Aprey Faience

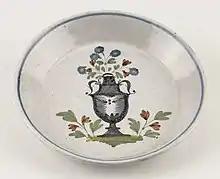
Bowl, c. 1830

The pottery produced at this factory were styled after early Strasbourg pieces, typically with decorations of birds or flowers. The high quality of the work produced at this factory, along with the bird illustrations by the chief painter, made these pieces a preference of collectors. Early works did not have a distinct marking. Later pottery was of a lower quality, and these inferior pieces were typically marked with an A.P. symbol and the initials of the painter.